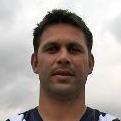
Age: 33